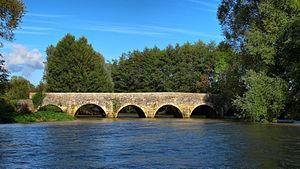
Inscrit aux monuments historiques sous le numéro PA00102234
La communauté de communes des Quatre Rivières est une communauté de communes française située dans le département de la Haute-Saône en France en région Bourgogne-Franche-Comté.
Montot est une commune française située dans le département de la Haute-Saône, en région Bourgogne-Franche-Comté.
Le Salon, ou Saôlon ou Saulon, est une rivière de l'est de la France, dans les deux départements de la Haute-Marne et de la Haute-Saône, dans les deux régions du Grand Est et de Bourgogne-Franche-Comté. C'est un affluent de la Saône, donc un sous-affluent du Rhône.
Le pont sur le Salon est un pont situé sur la commune de Montot, dans le département de la Haute-Saône, en France.